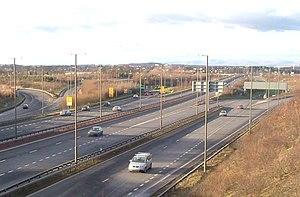
Édimbourg /edɛ̃buʁ/ est une ville d'Écosse au Royaume-Uni.